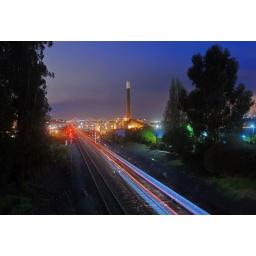
caltrain rail line and passing train under the oakdale avenue bridge - bayview district, san francisco, california